Donald W. McGowan

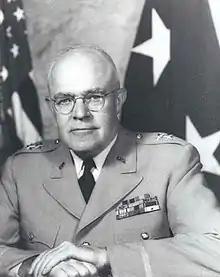
Major General McGowan as National Guard Bureau Chief

Donald Wilson McGowan (August 30, 1899 – September 24, 1967) was a United States Army Major General who served as commander of the 50th Armored Division and Chief of the National Guard Bureau.